Hutchinson letters affair

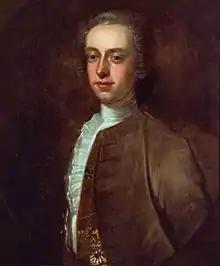
Governor of the Province of Massachusetts Bay Thomas Hutchinson, the author of some of the inflammatory letters

During the 1760s, relations between Great Britain and some of its North American colonies became strained by a series of parliamentary laws, including the 1765 Stamp Act and the 1767 Townshend Acts, which were intended to raise revenue for the crown and to assert the British Parliament's authority to pass such legislation despite the lack of colonial representation. The laws had sparked strong protests in the Thirteen Colonies. In particular, first New York City and later the Province of Massachusetts Bay saw significant unrest and direct action against crown officials. The introduction of British Army troops into Boston in 1768 further raised tensions, which escalated to the Boston Massacre in 1770.